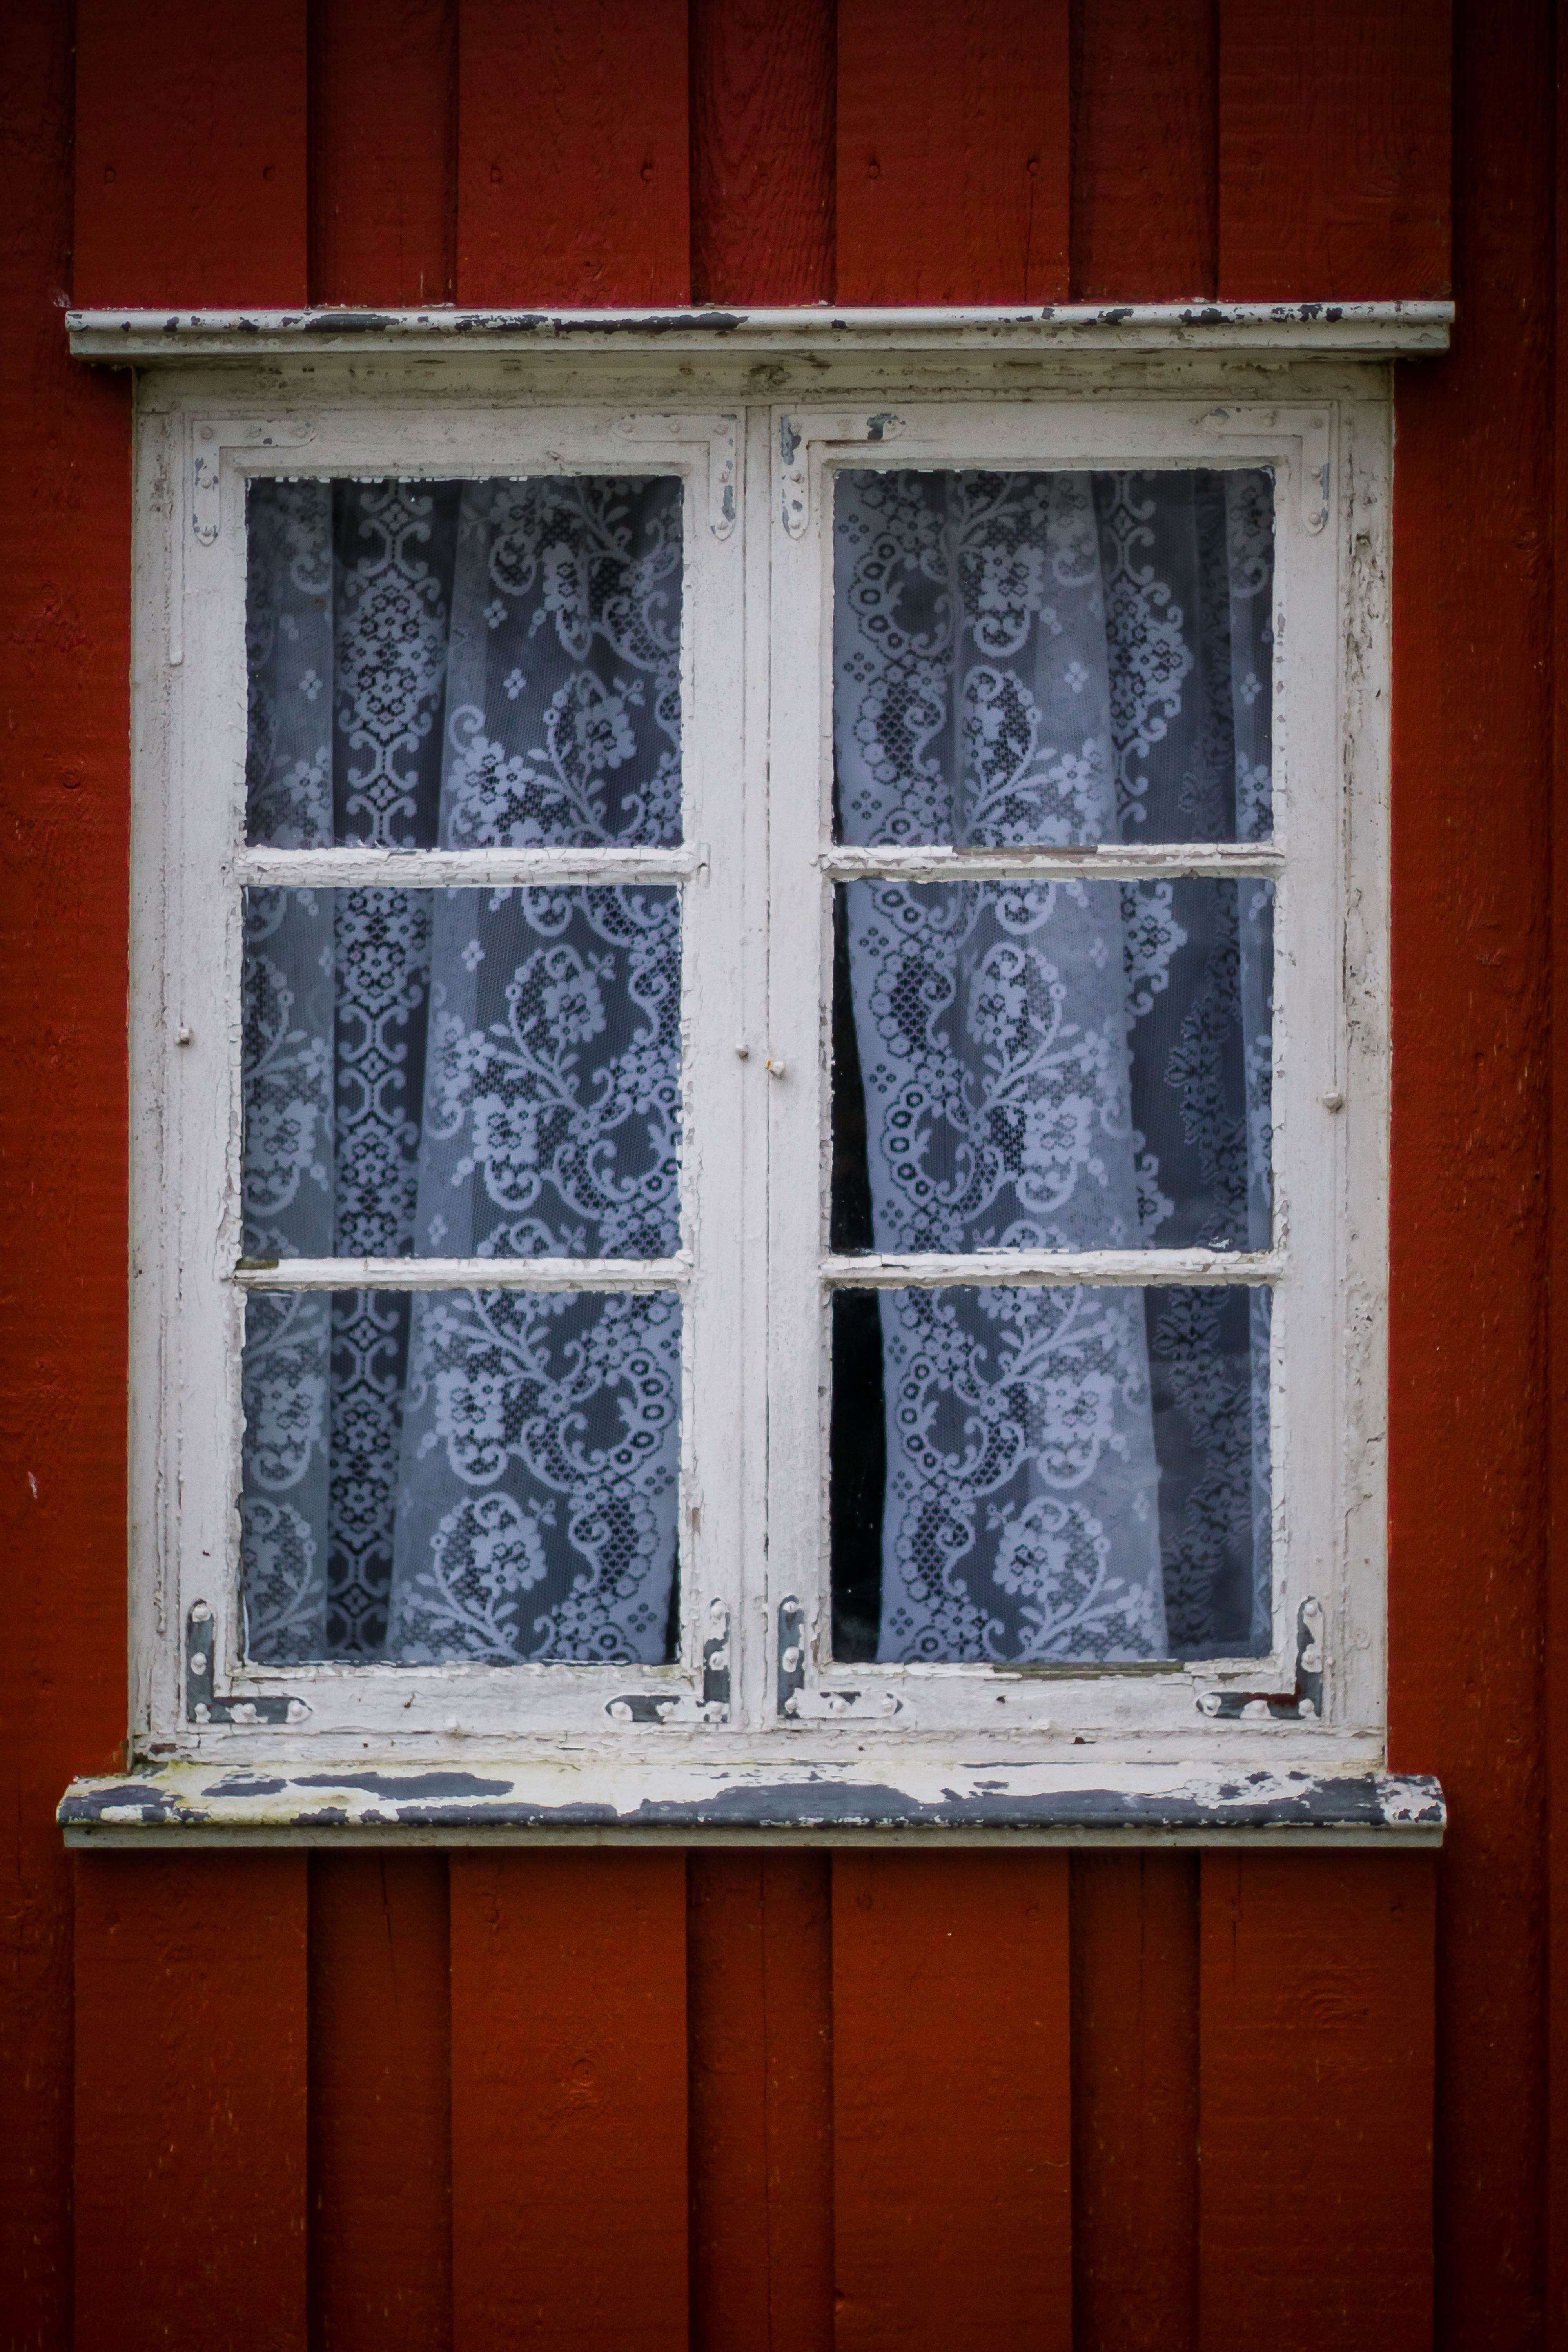
wood, white, antique, house, window, glass, old, wall, rustic, red, color, facade, dirty, grunge, blue, door, weathered, interior design, worn, aged, window covering, sash window